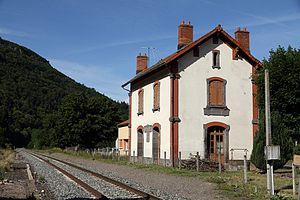
Vue de l'ancien bâtiment voyageurs et de la voie en direction de Neussargues (juin 2011), Auvergne, France.
La gare de Molompize est une ancienne gare ferroviaire française de la ligne de Figeac à Arvant, située sur le territoire de la commune de Molompize, dans le département du Cantal, en région Auvergne-Rhône-Alpes.